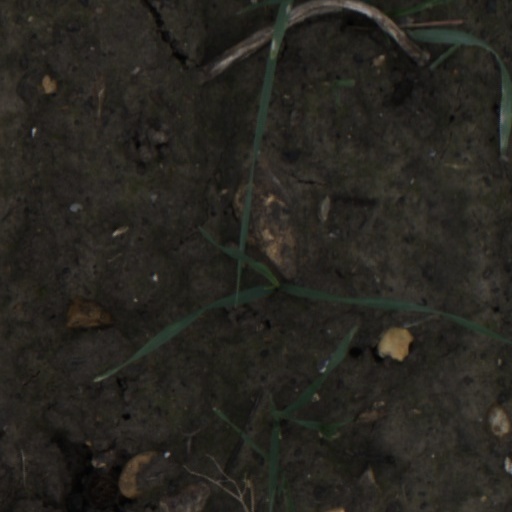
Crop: wheat